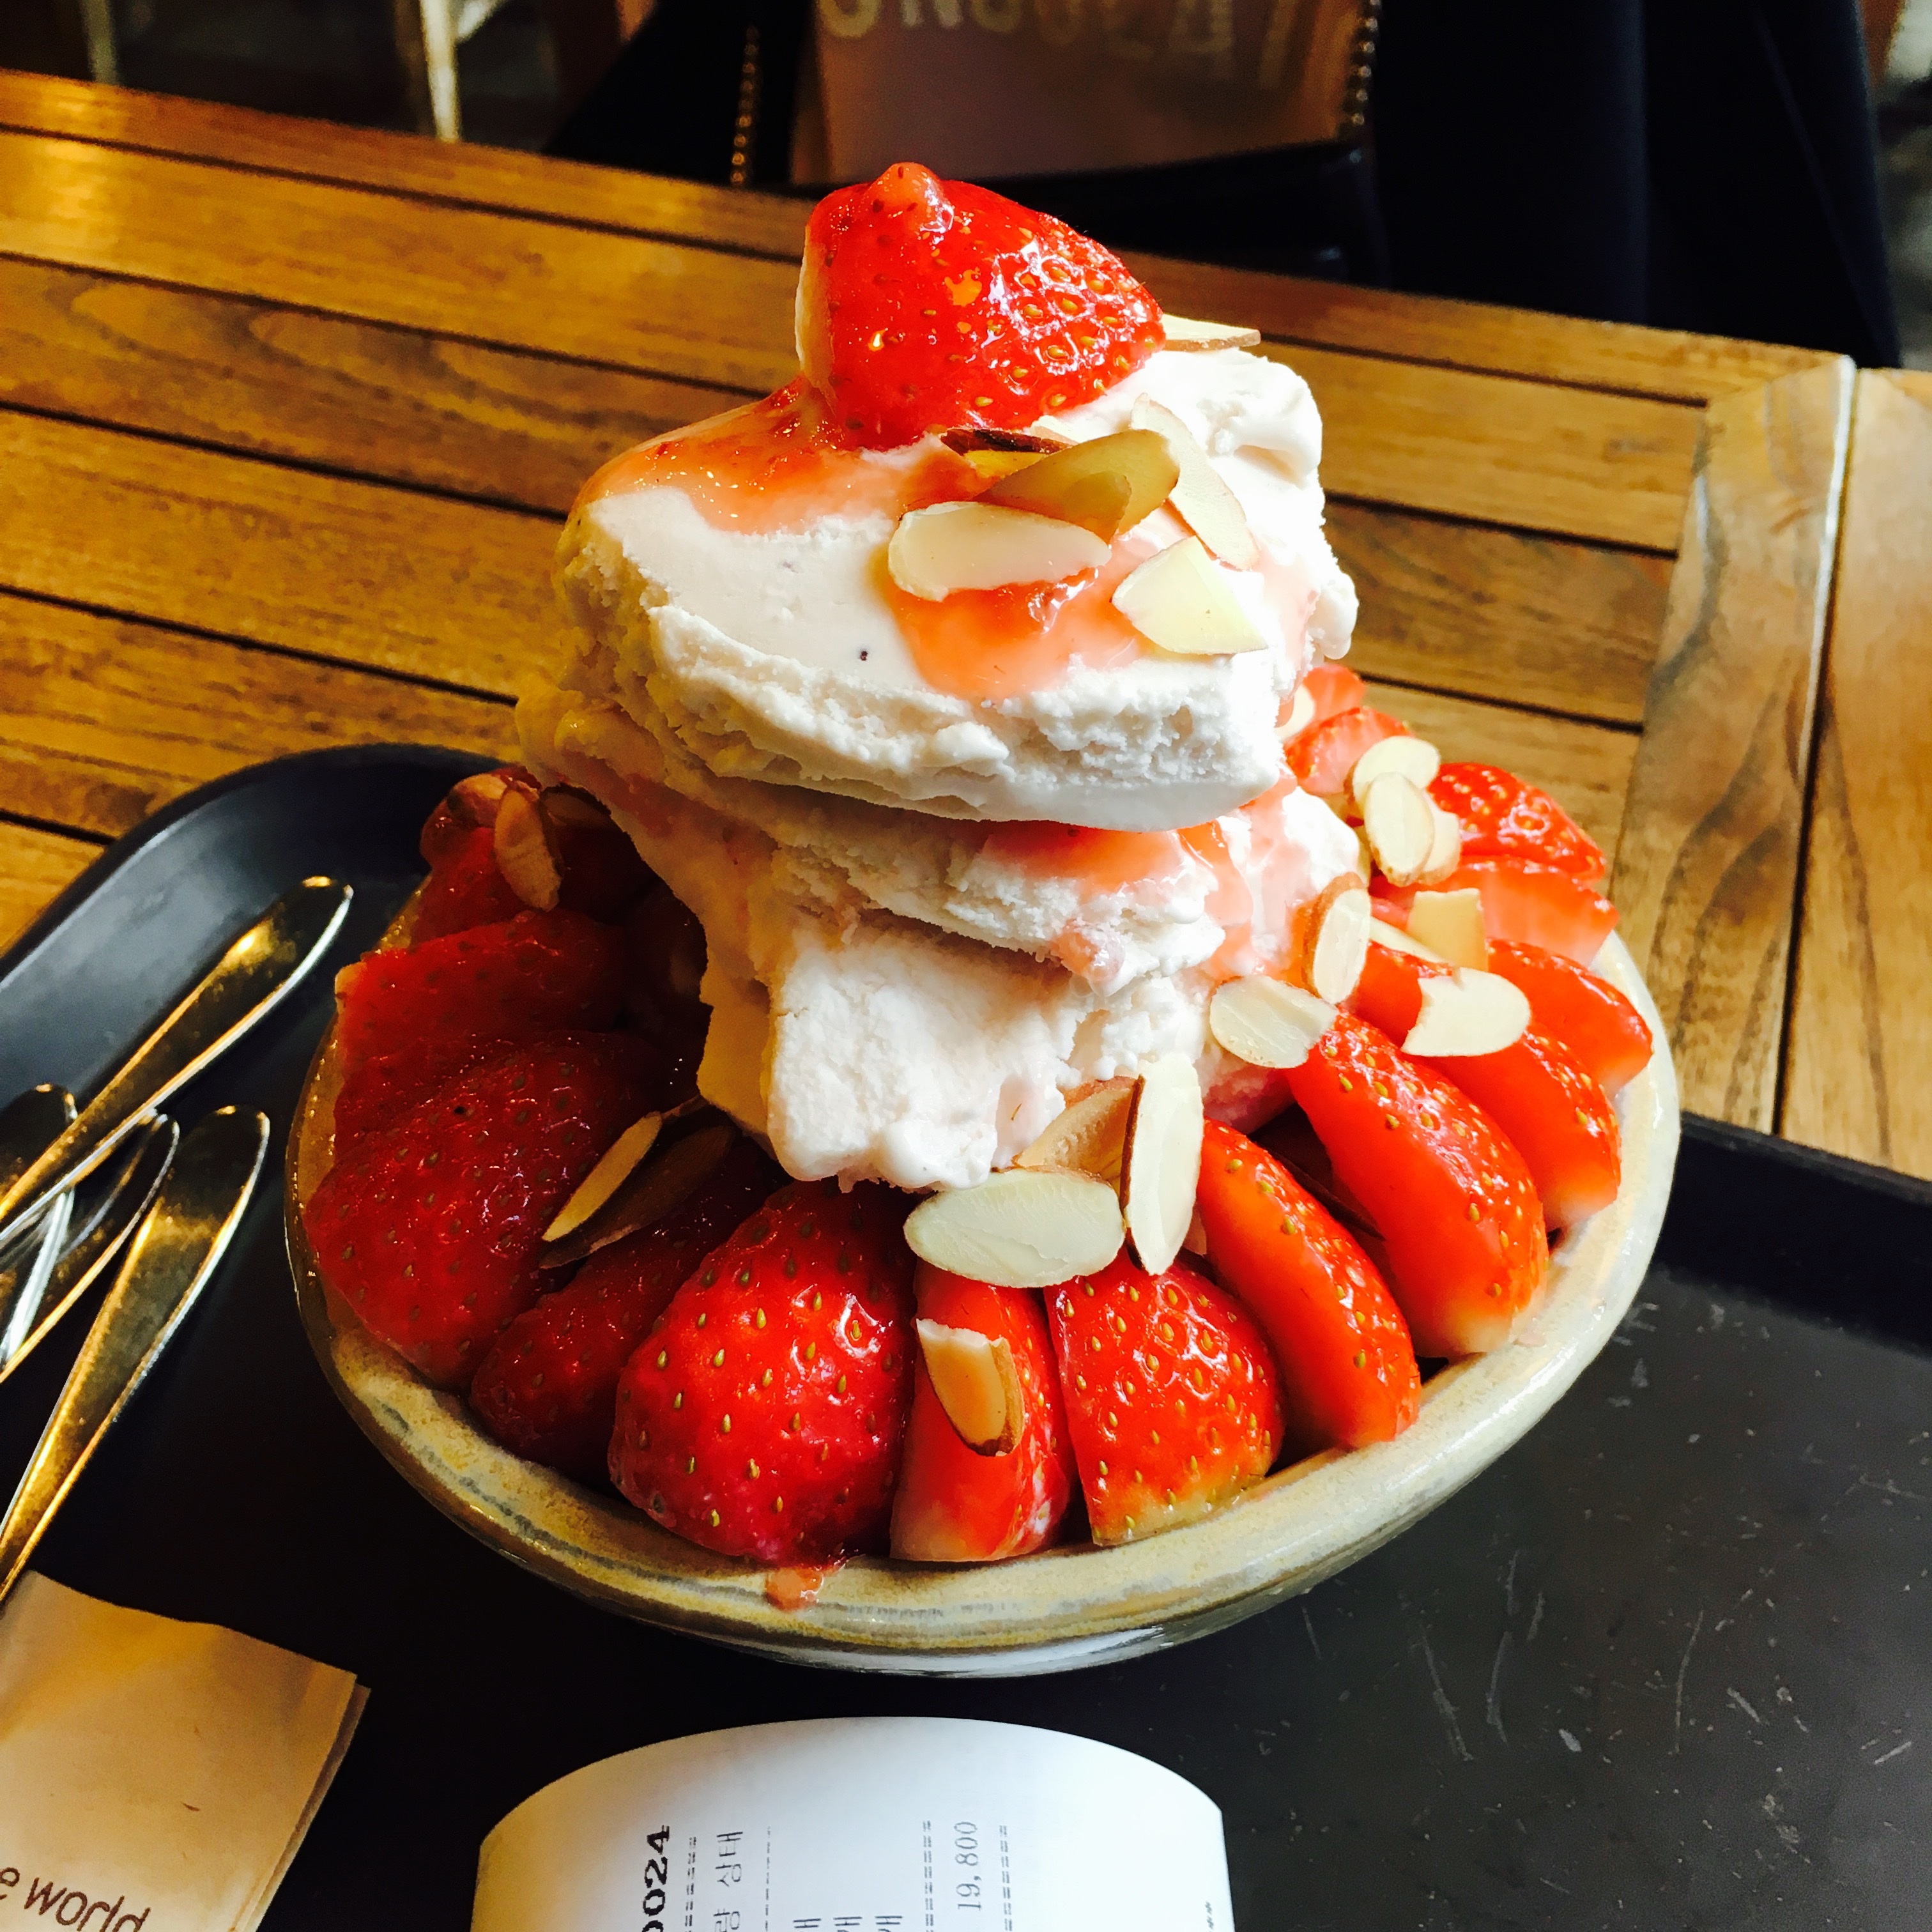
cafe, sweet, summer, ice, dish, meal, food, produce, breakfast, snack, ice cream, dessert, lunch, cuisine, delicious, strawberry, cool, soft, strawberries, brunch, strawberry icing